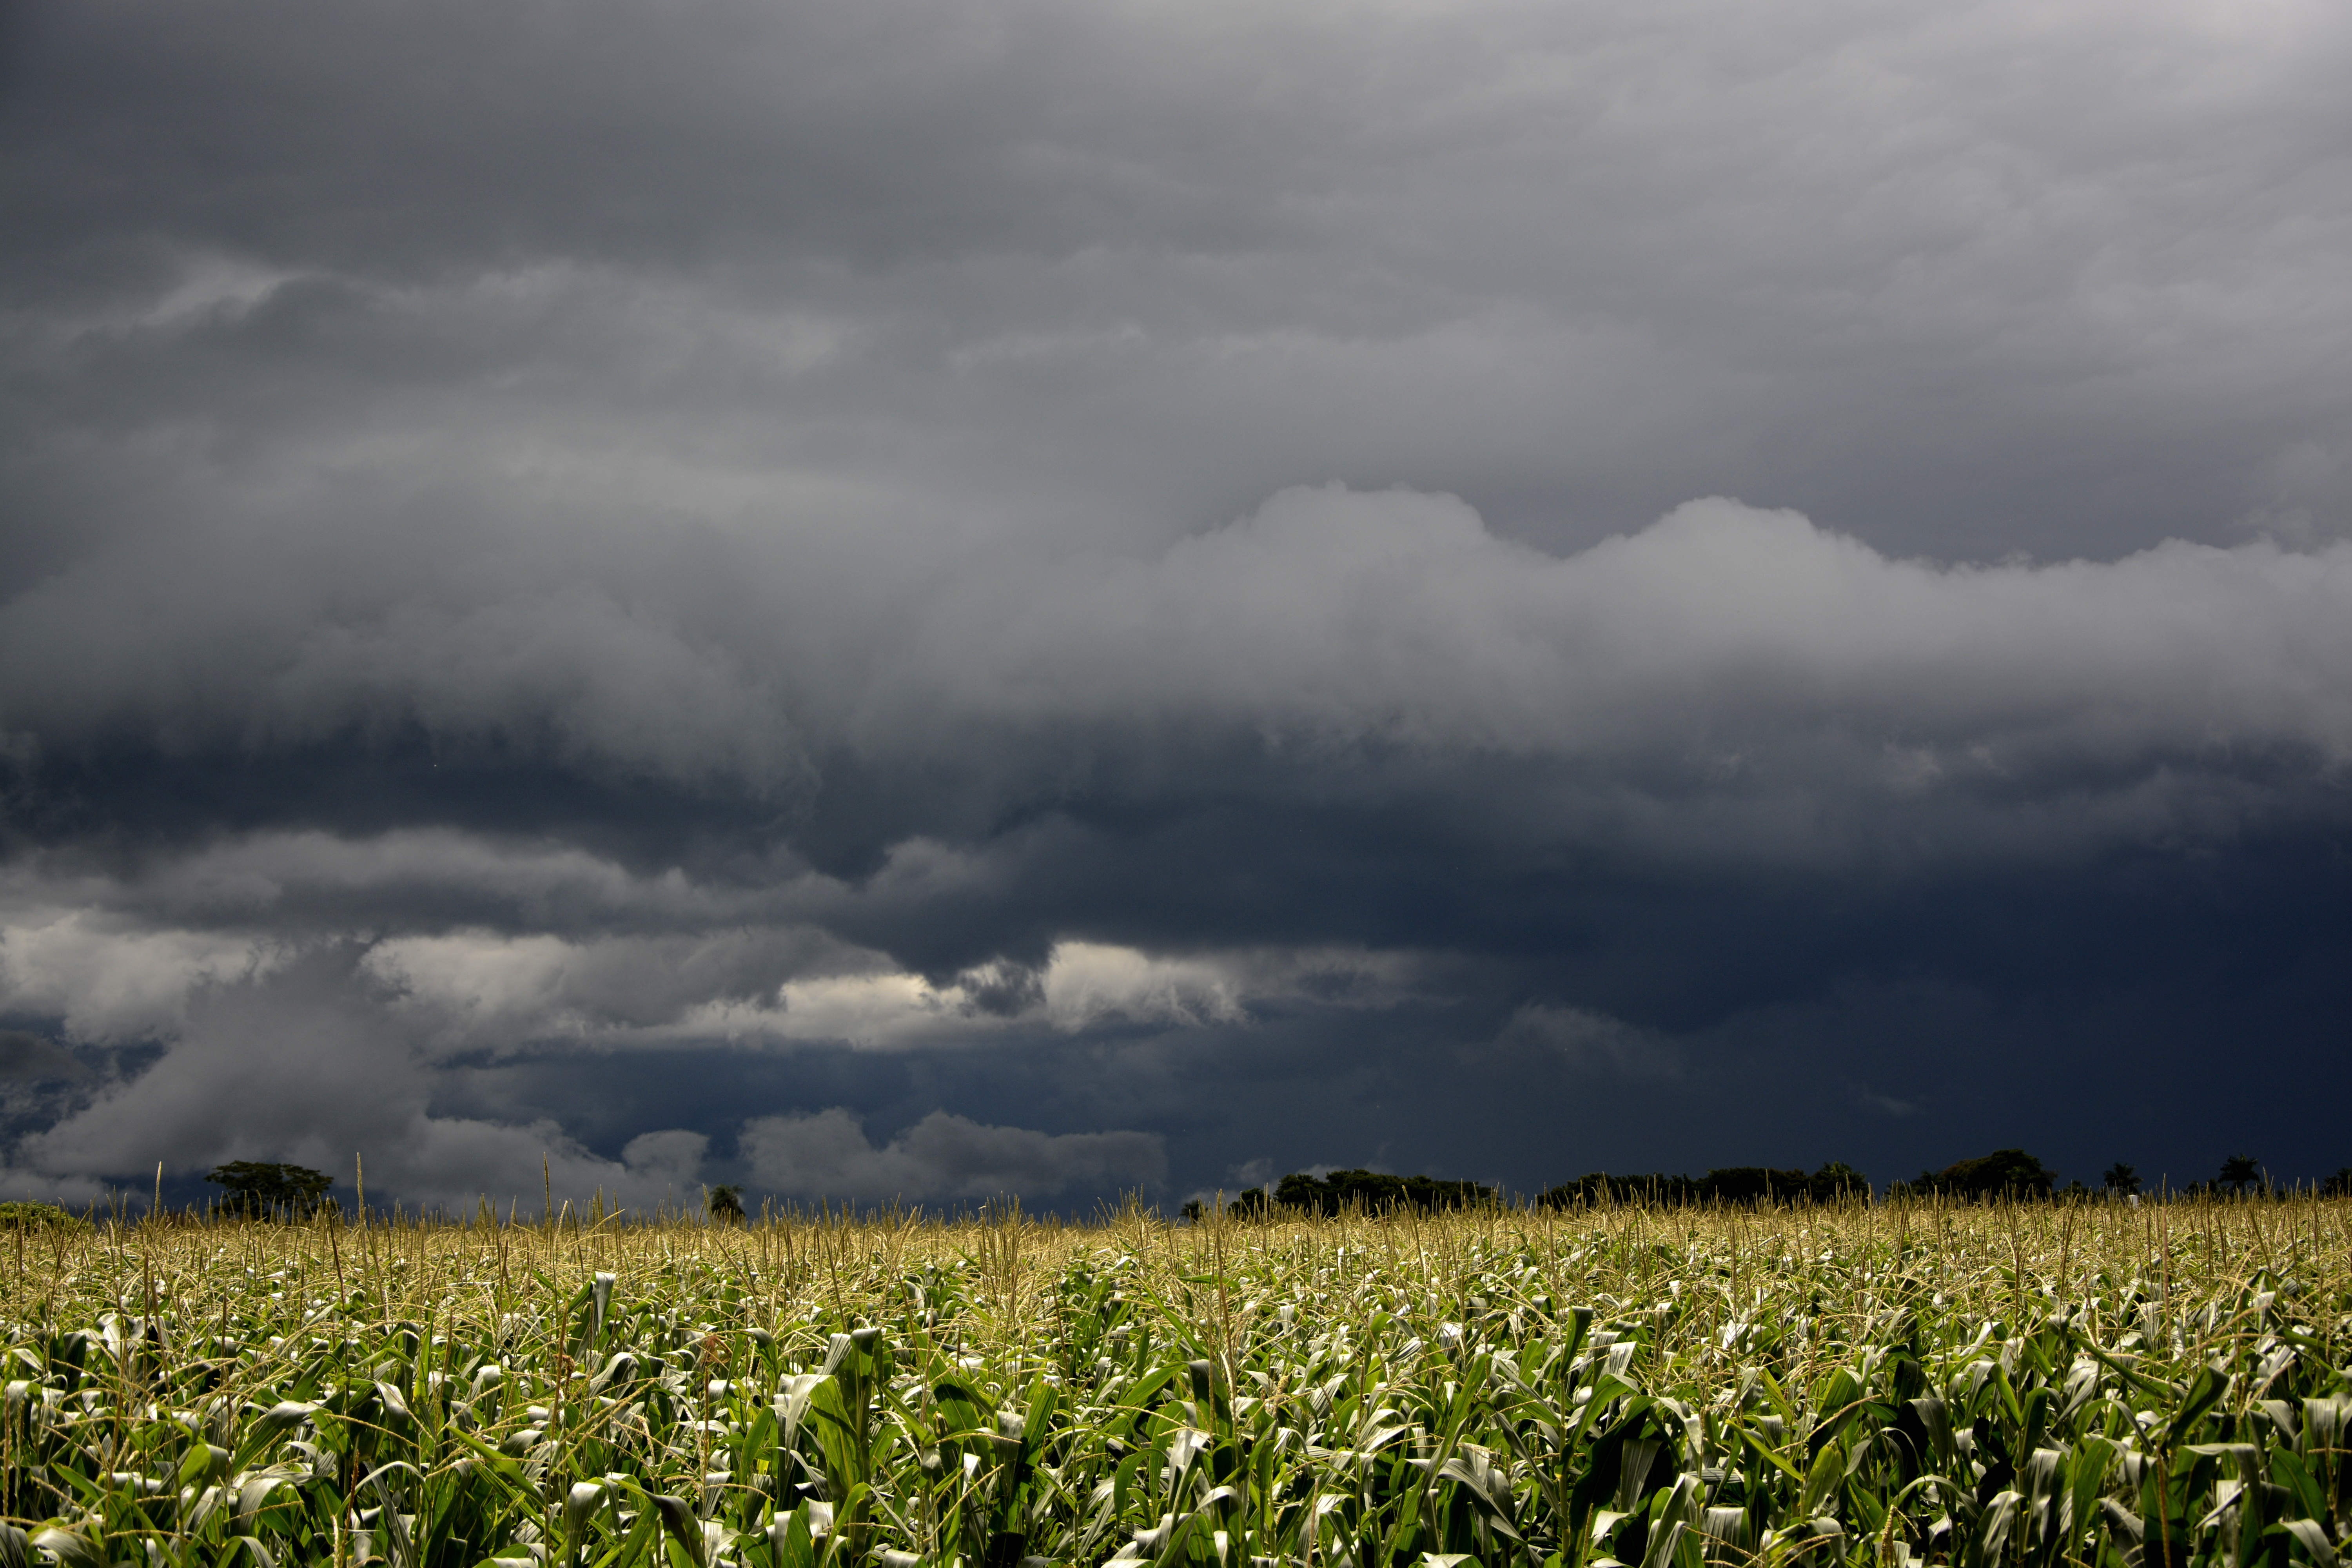
landscape, nature, grass, horizon, cloud, sky, sunshine, field, meadow, prairie, sunlight, morning, flower, wind, flying, weather, storm, agriculture, plain, clouds, grassland, thunderstorm, beautiful, sol, habitat, rural area, rain clouds, meteorological phenomenon, natural environment, atmospheric phenomenon, grass family, clouds in the sun